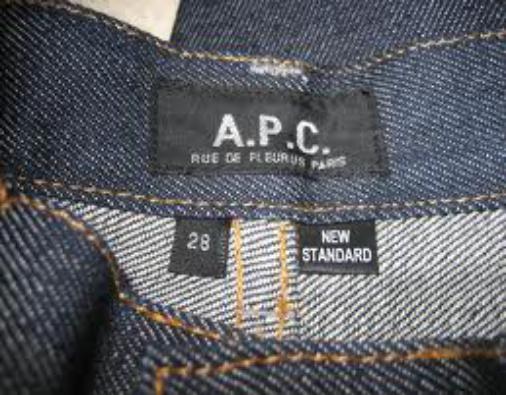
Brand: A.P.C
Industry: Clothes